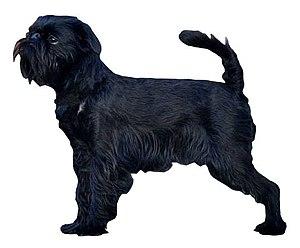
Griffon belge sur fond blanc